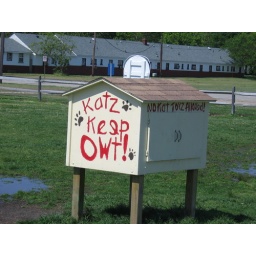
at Bark Park doggy park on the beach in VA